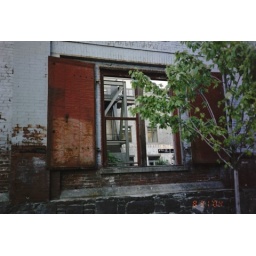
from old building on edge of sidewalk in Portland, OR.